History of paleontology

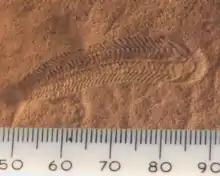
A "Spriggina" fossil from the Ediacaran

Prior to 1950 there was no widely accepted fossil evidence of life before the Cambrian period. When Charles Darwin wrote "The Origin of Species" he acknowledged that the lack of any fossil evidence of life prior to the relatively complex animals of the Cambrian was a potential argument against the theory of evolution, but expressed the hope that such fossils would be found in the future. In the 1860s there were claims of the discovery of pre-Cambrian fossils, but these would later be shown not to have an organic origin. In the late 19th century Charles Doolittle Walcott would discover stromatolites and other fossil evidence of pre-Cambrian life, but at the time the organic origin of those fossils was also disputed. This would start to change in the 1950s with the discovery of more stromatolites along with microfossils of the bacteria that built them, and the publication of a series of papers by the Soviet scientist Boris Vasil'evich Timofeev announcing the discovery of microscopic fossil spores in pre-Cambrian sediments. A key breakthrough would come when Martin Glaessner would show that fossils of soft bodied animals discovered by Reginald Sprigg during the late 1940s in the Ediacaran hills of Australia were in fact pre-Cambrian not early Cambrian as Sprigg had originally believed, making the Ediacaran biota the oldest animals known. By the end of the 20th century, paleobiology had established that the history of life extended back at least 3.5 billion years.